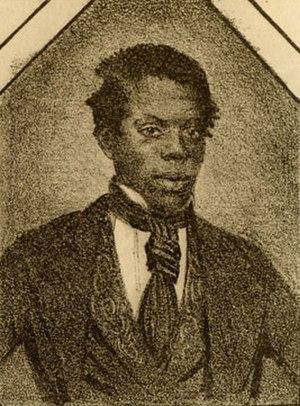
William Henry Lane, dit Master Juba, était un danseur de claquettes noir américain. Ce fut l'un des premiers noirs des États-Unis à se produire devant un public blanc, et le seul de sa génération à partir en tournée avec un groupe de blancs. "Master Juba" était un nom bizarre, on pense que c'est lui qui se produisit plus tard sous le nom de scène "Boz's Juba". De son vrai nom, on ne sait pas grand-chose, il s'appelait probablement William Henry Lane. À cause du peu de données disponibles, il se peut que deux personnes aient été confondues dans les registres.